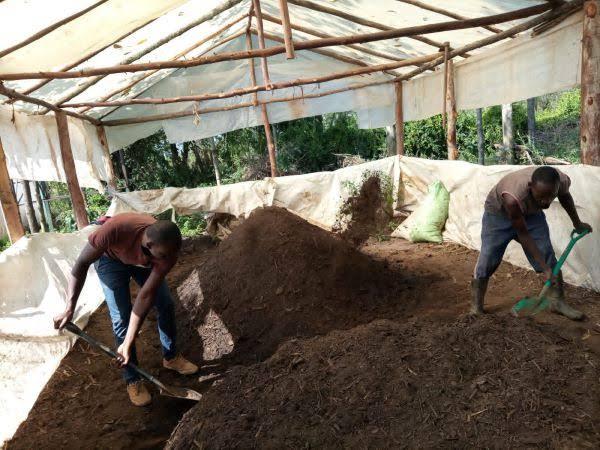
Vijana wawili walioshikilia machepeo kwa ajili ya kuchota mbolea, ili waikusanye na kuiweka katika eneo moja.